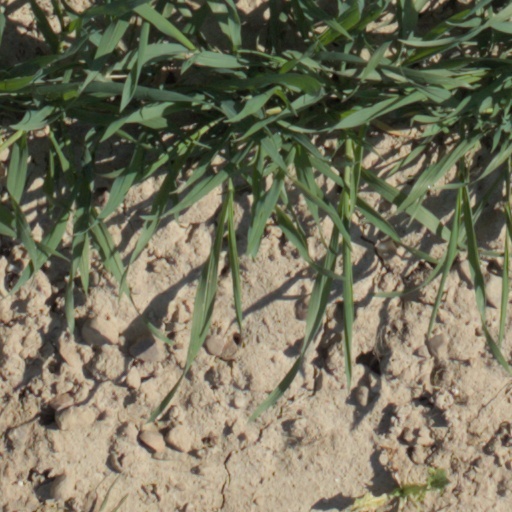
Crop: wheat